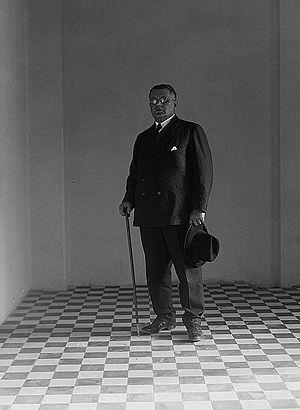
Pinhas Rutenberg, né Pyotr Moiseyevich Rutenberg le 5 février 1879 à Romny et mort le 3 janvier 1942 à Jérusalem, est un homme d'affaires russe, sioniste et nationaliste juif en Palestine mandataire.